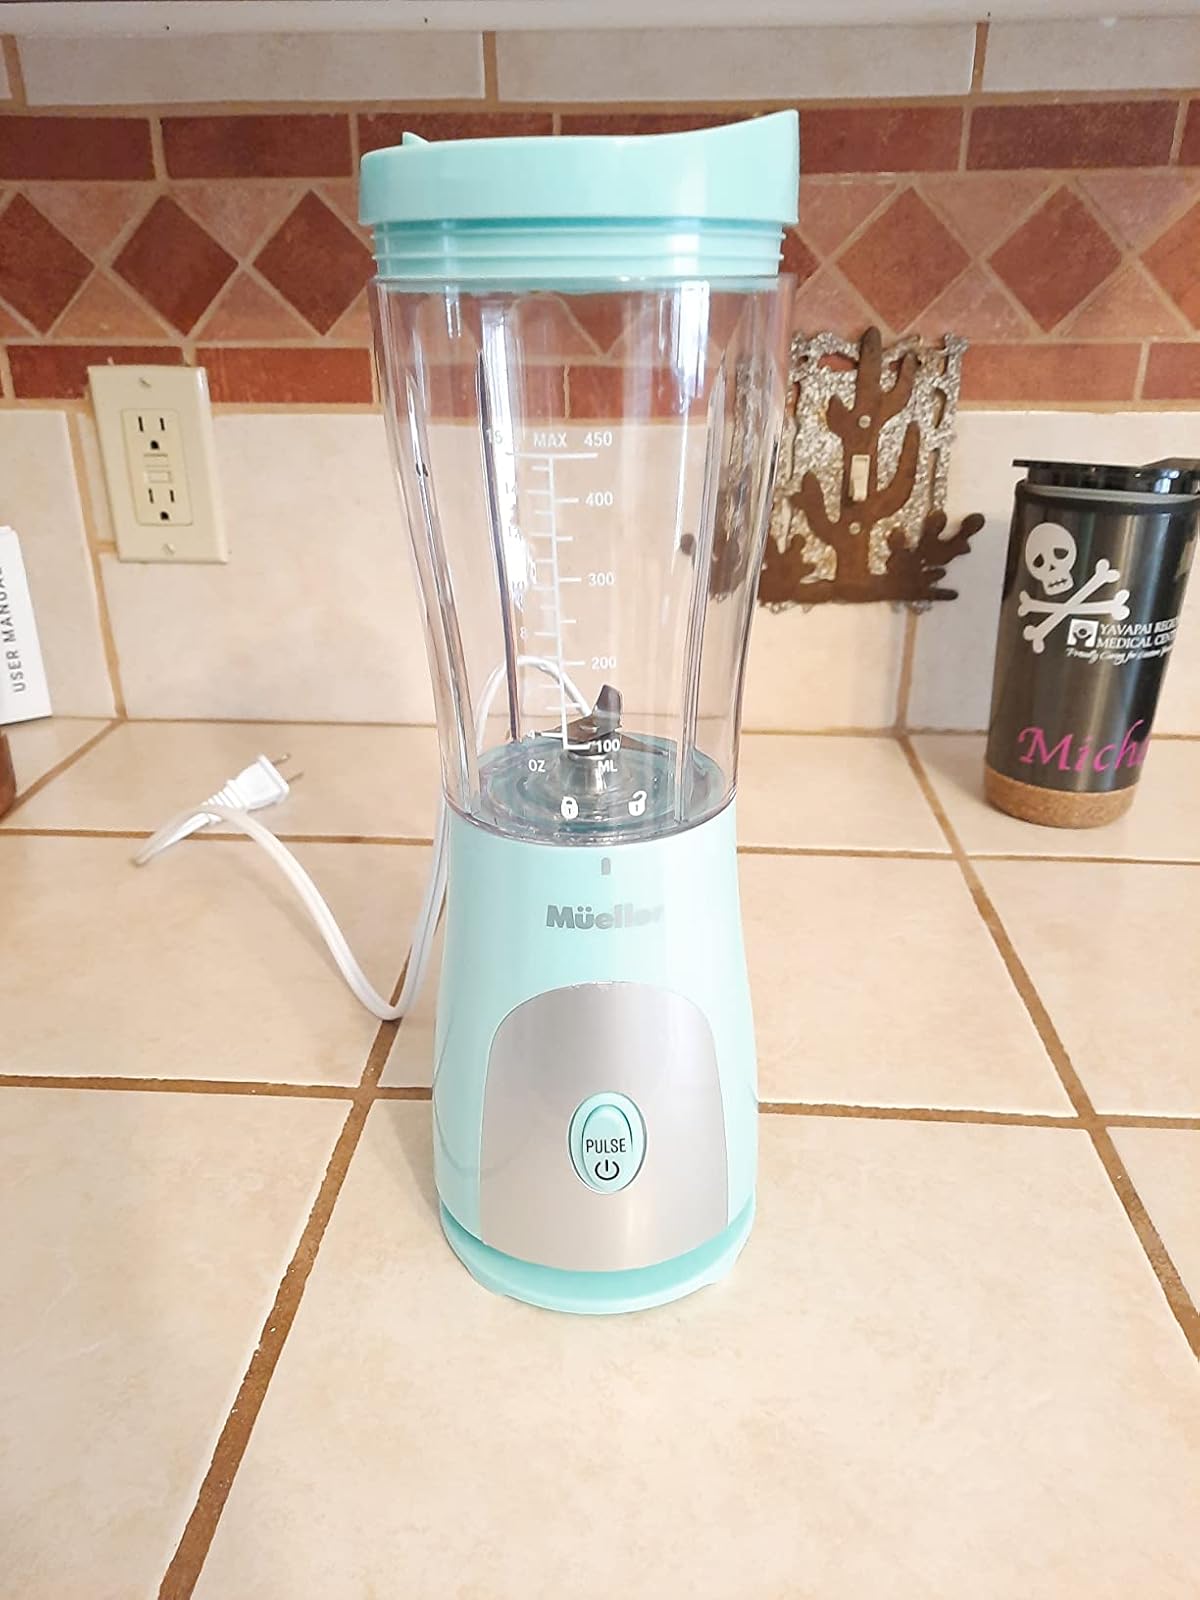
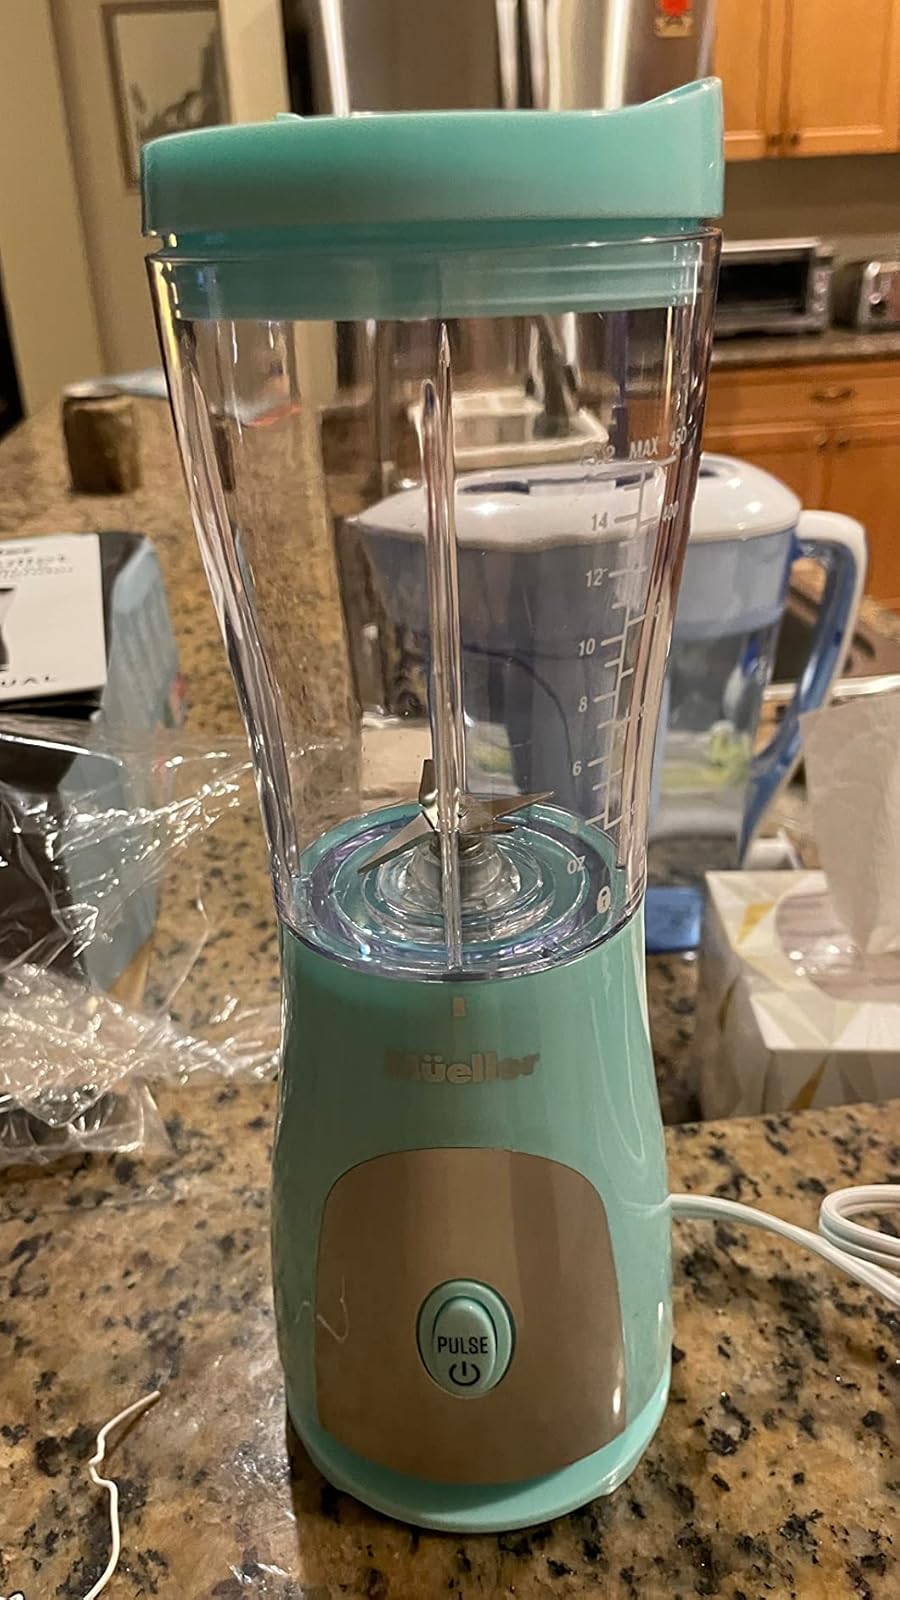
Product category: items_blender
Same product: yes